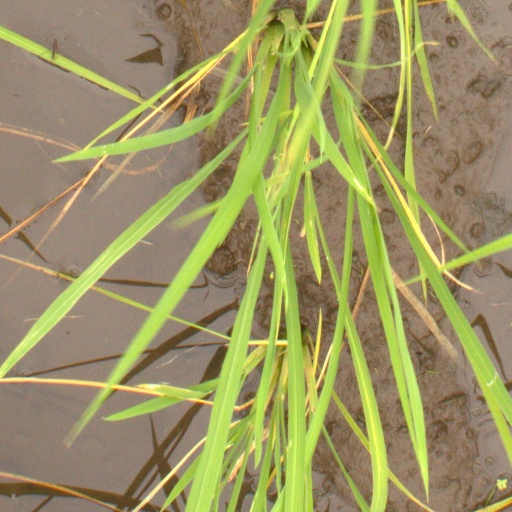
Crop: rice